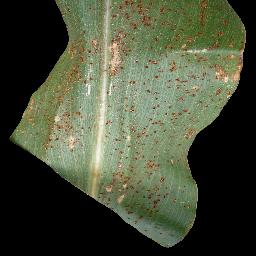
Label: Corn_(Maize)___Common_Rust